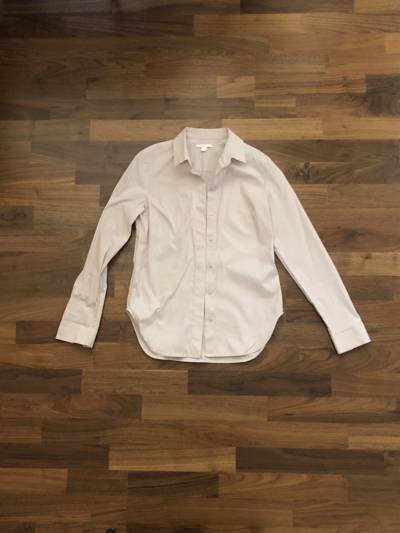
Waste category: clothes